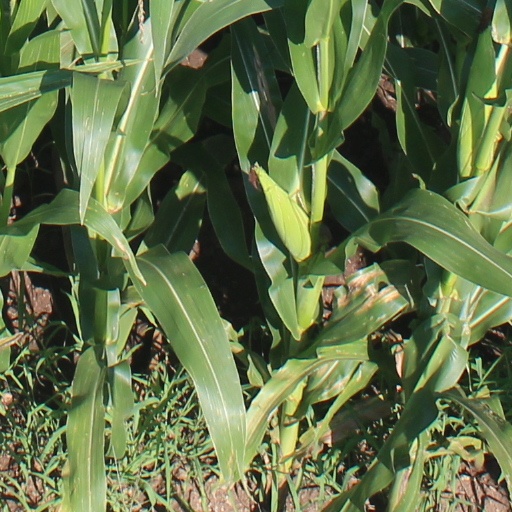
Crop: maize; corn